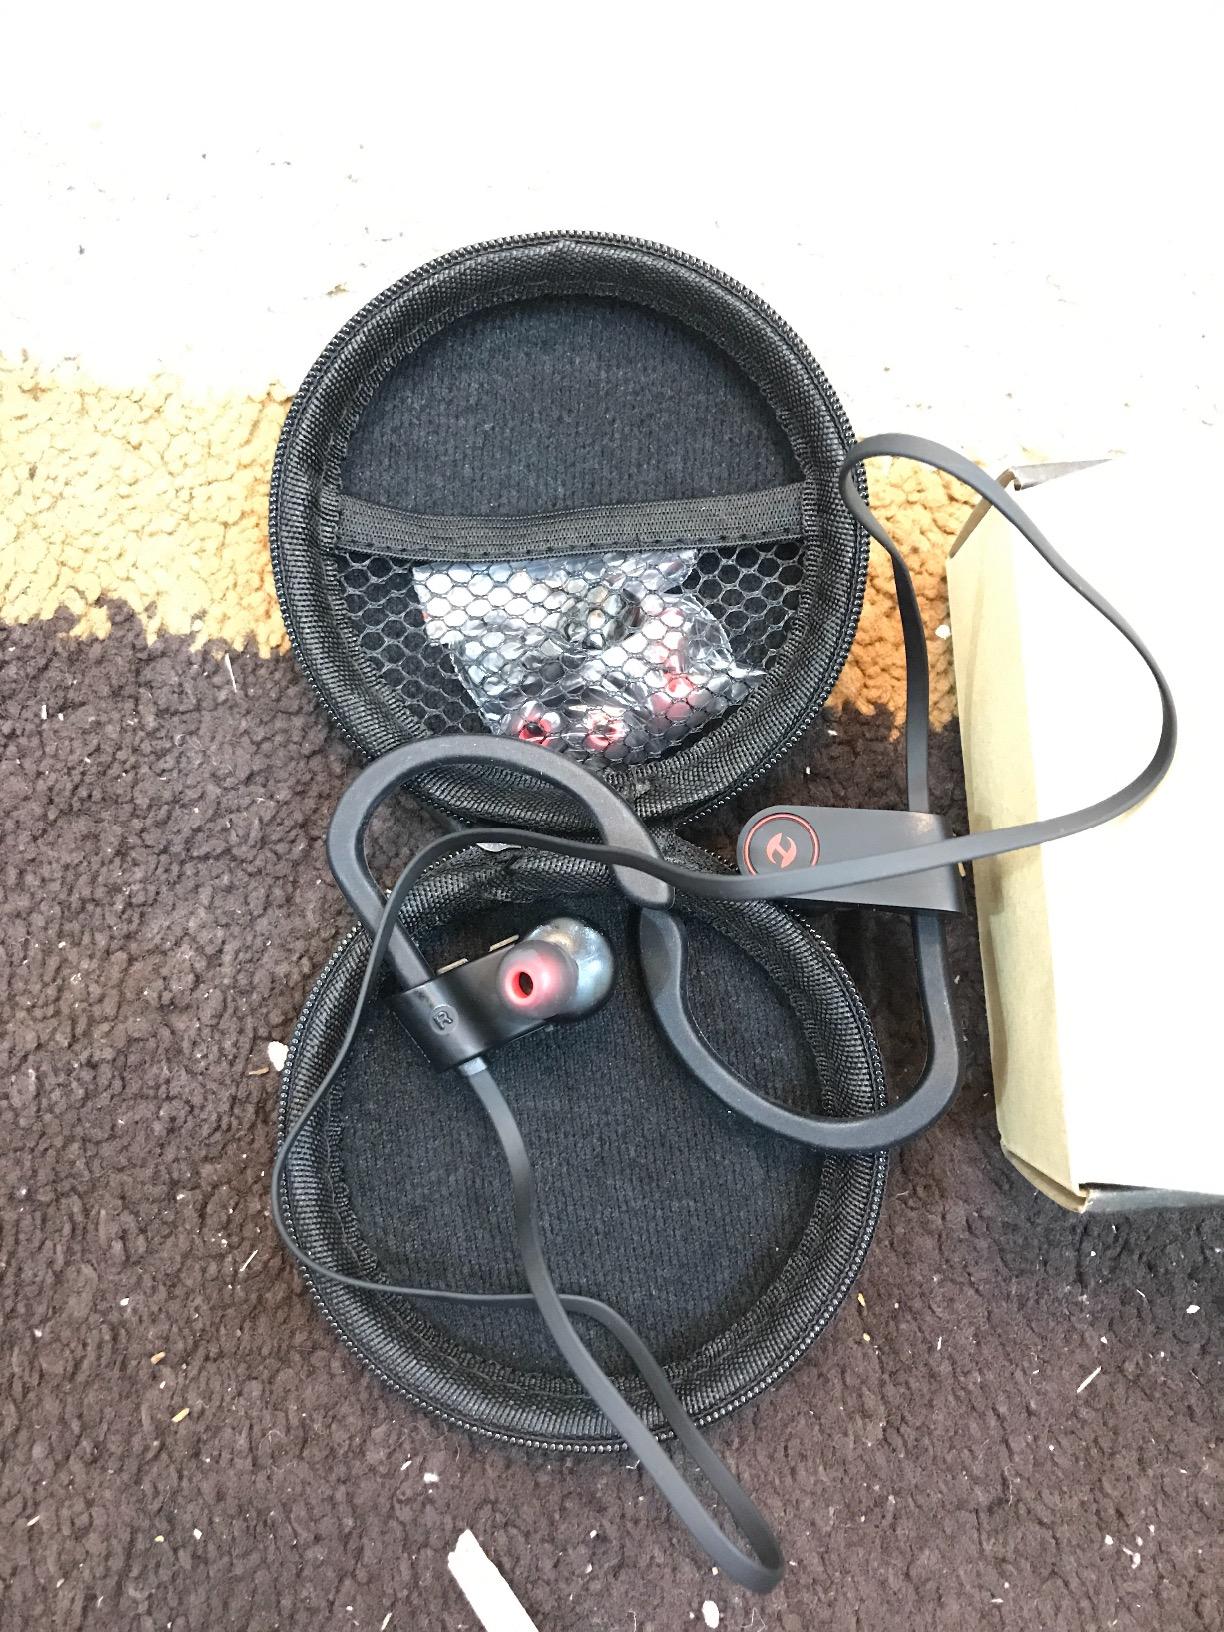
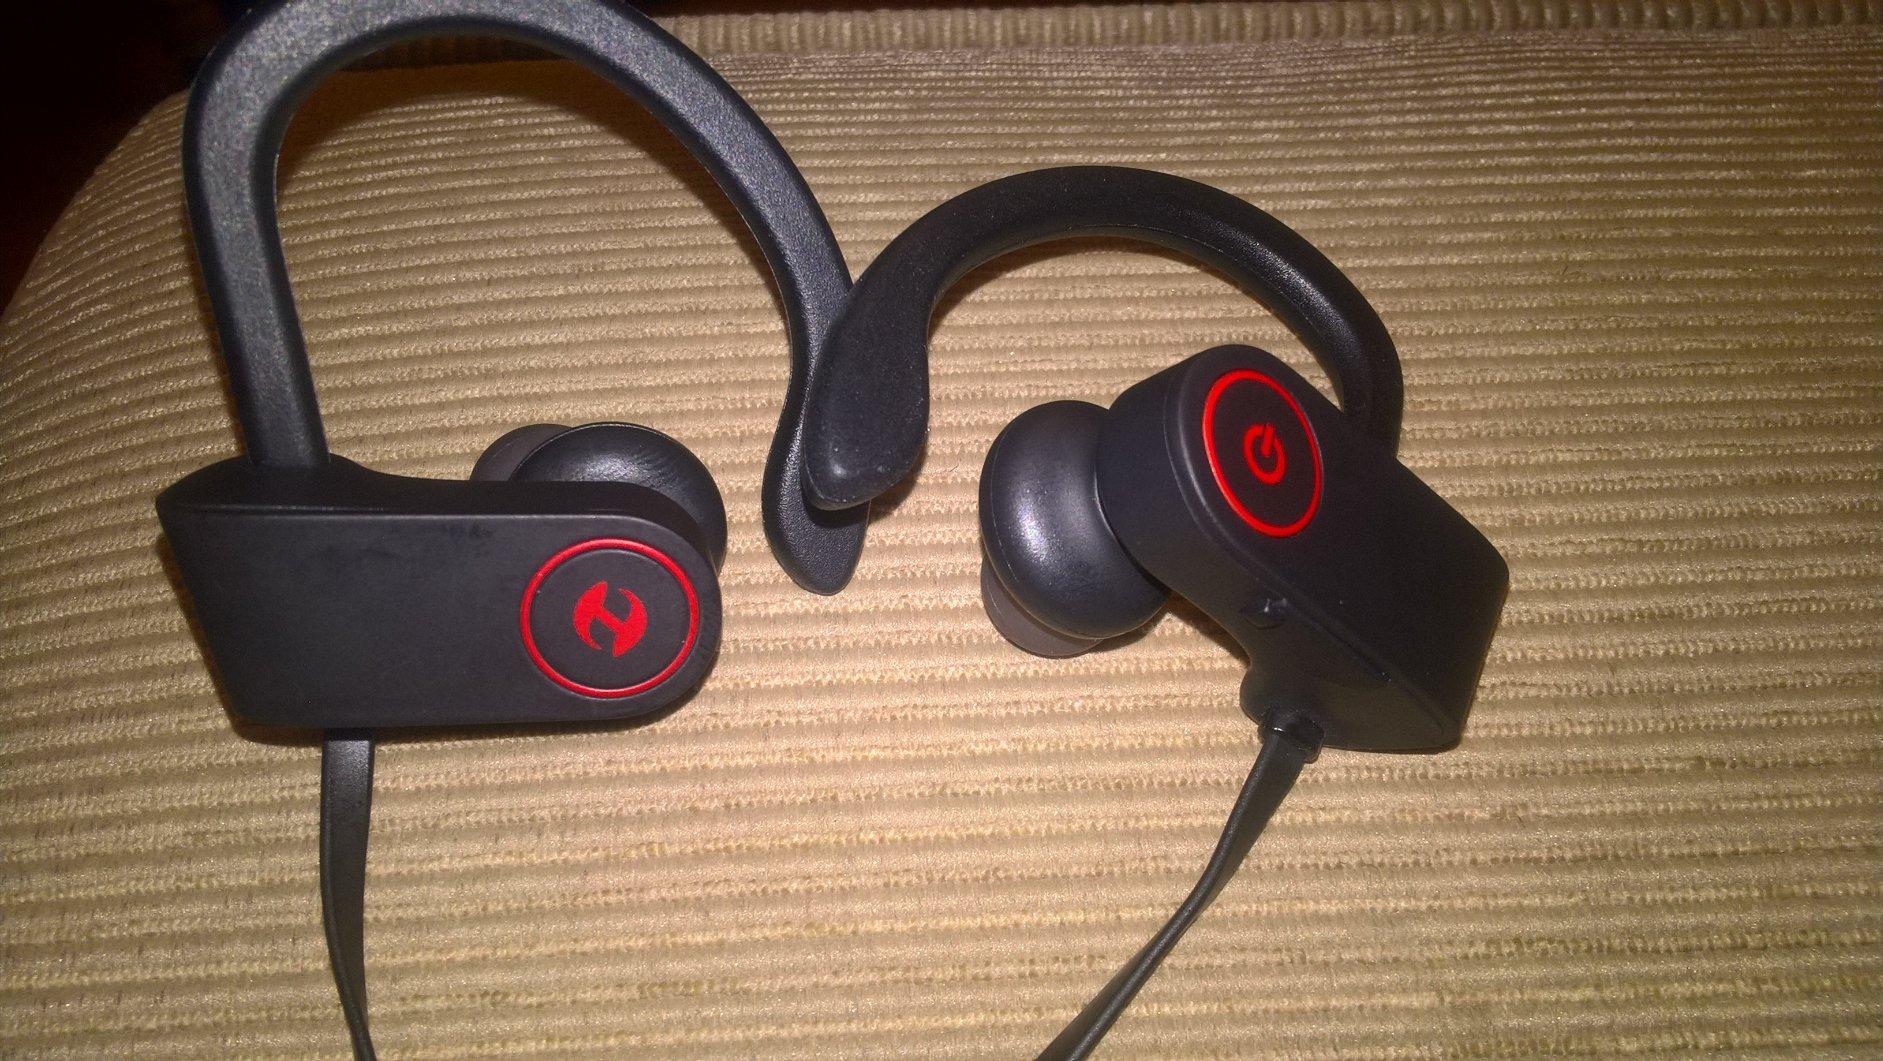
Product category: headphones
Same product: yes